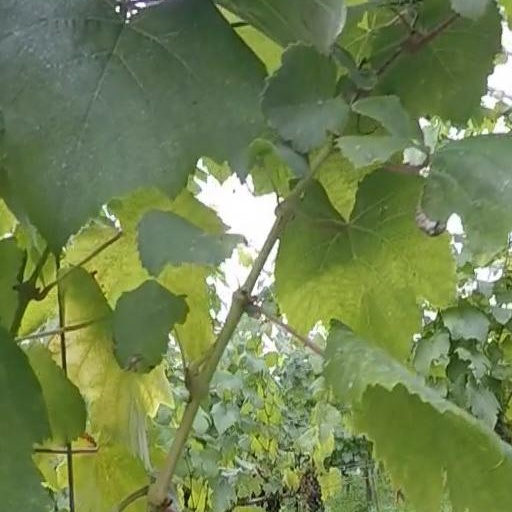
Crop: grape